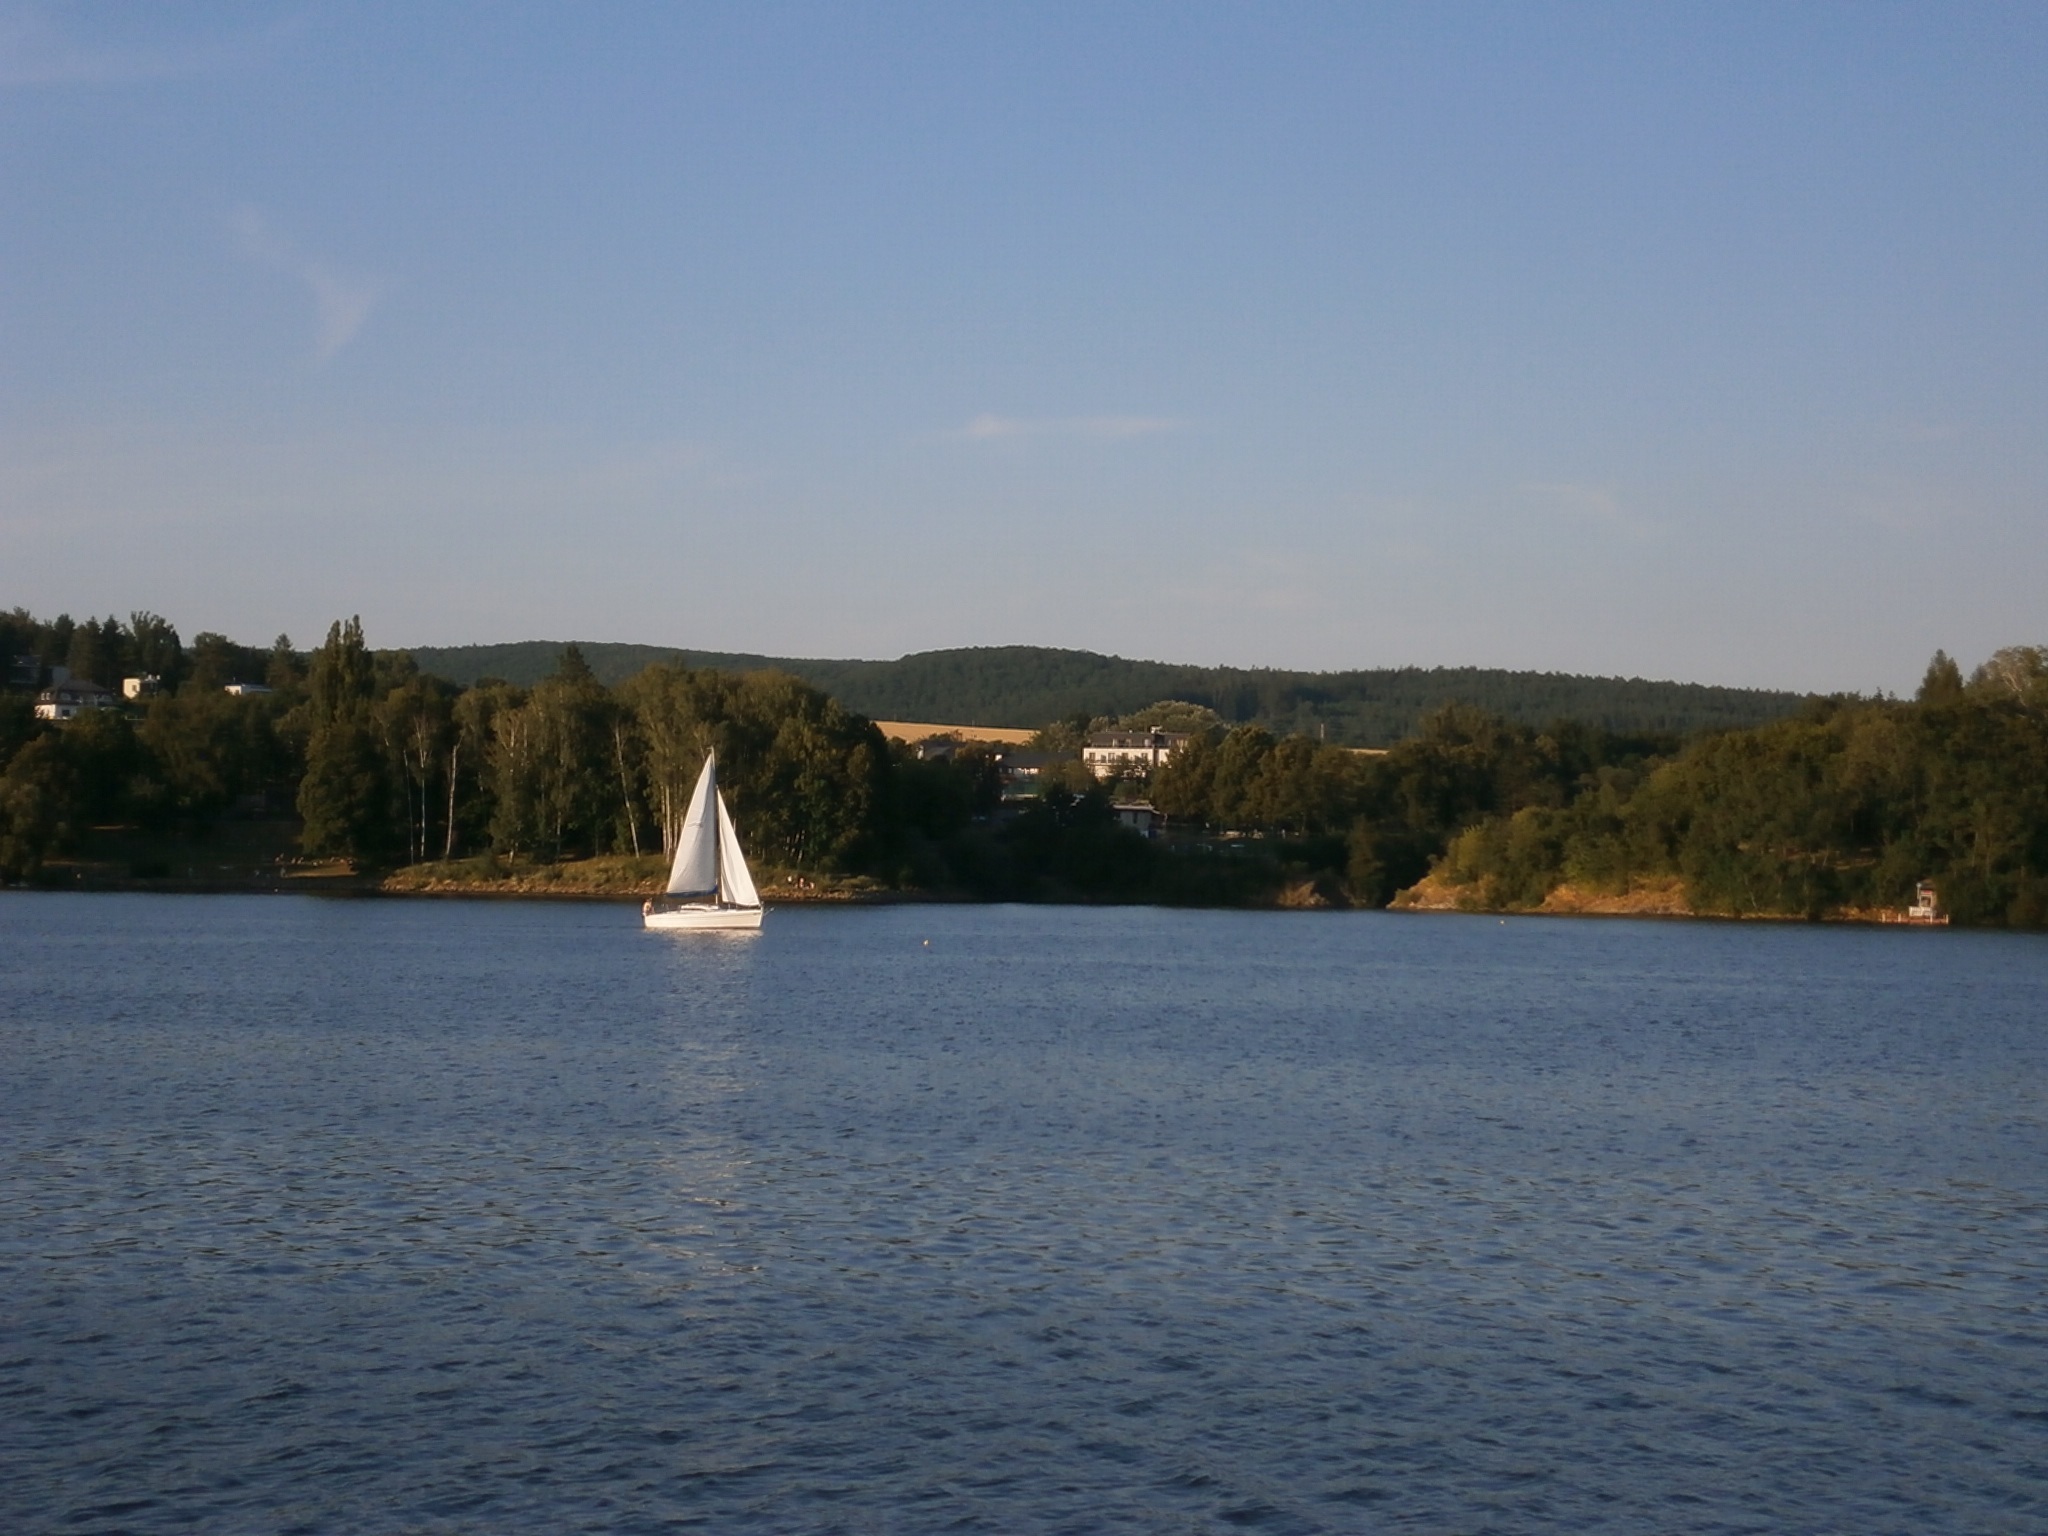
sea, water, forest, boat, lake, parking, summer, evening, spring, reflection, vehicle, sailing, peace, bay, reservoir, body of water, holidays, afternoon, loch, weekend stay